Pocket Mortys

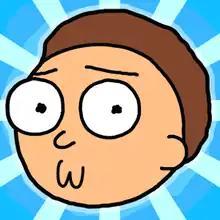
App icon

Pocket Mortys, also known as Rick and Morty: Pocket Mortys, is a free-to-play role-playing video game developed by Big Pixel Studios, Tag Games and Pocket Sized Hands and published by Adult Swim Games. The game was released worldwide on January 13, 2016 for iOS and Android devices. The game is based on the television series and franchise "Rick and Morty" and the mechanics serve as a parody/remake of the "Pokémon" franchise, being updated each episode with new playable characters based on those from the wider franchise every year since.